Adios Amigo (1976 film)

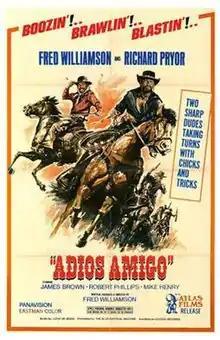
The movie poster for the film "Adios Amigo"

Adios Amigo is a 1976 American Western comedy film written, produced and directed by Fred Williamson, who also stars in the lead role. The film co-stars Richard Pryor and James Brown.